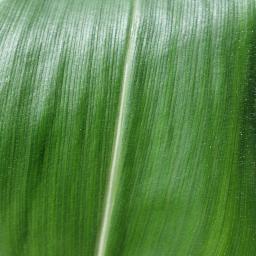
Label: Corn_(Maize)___Healthy